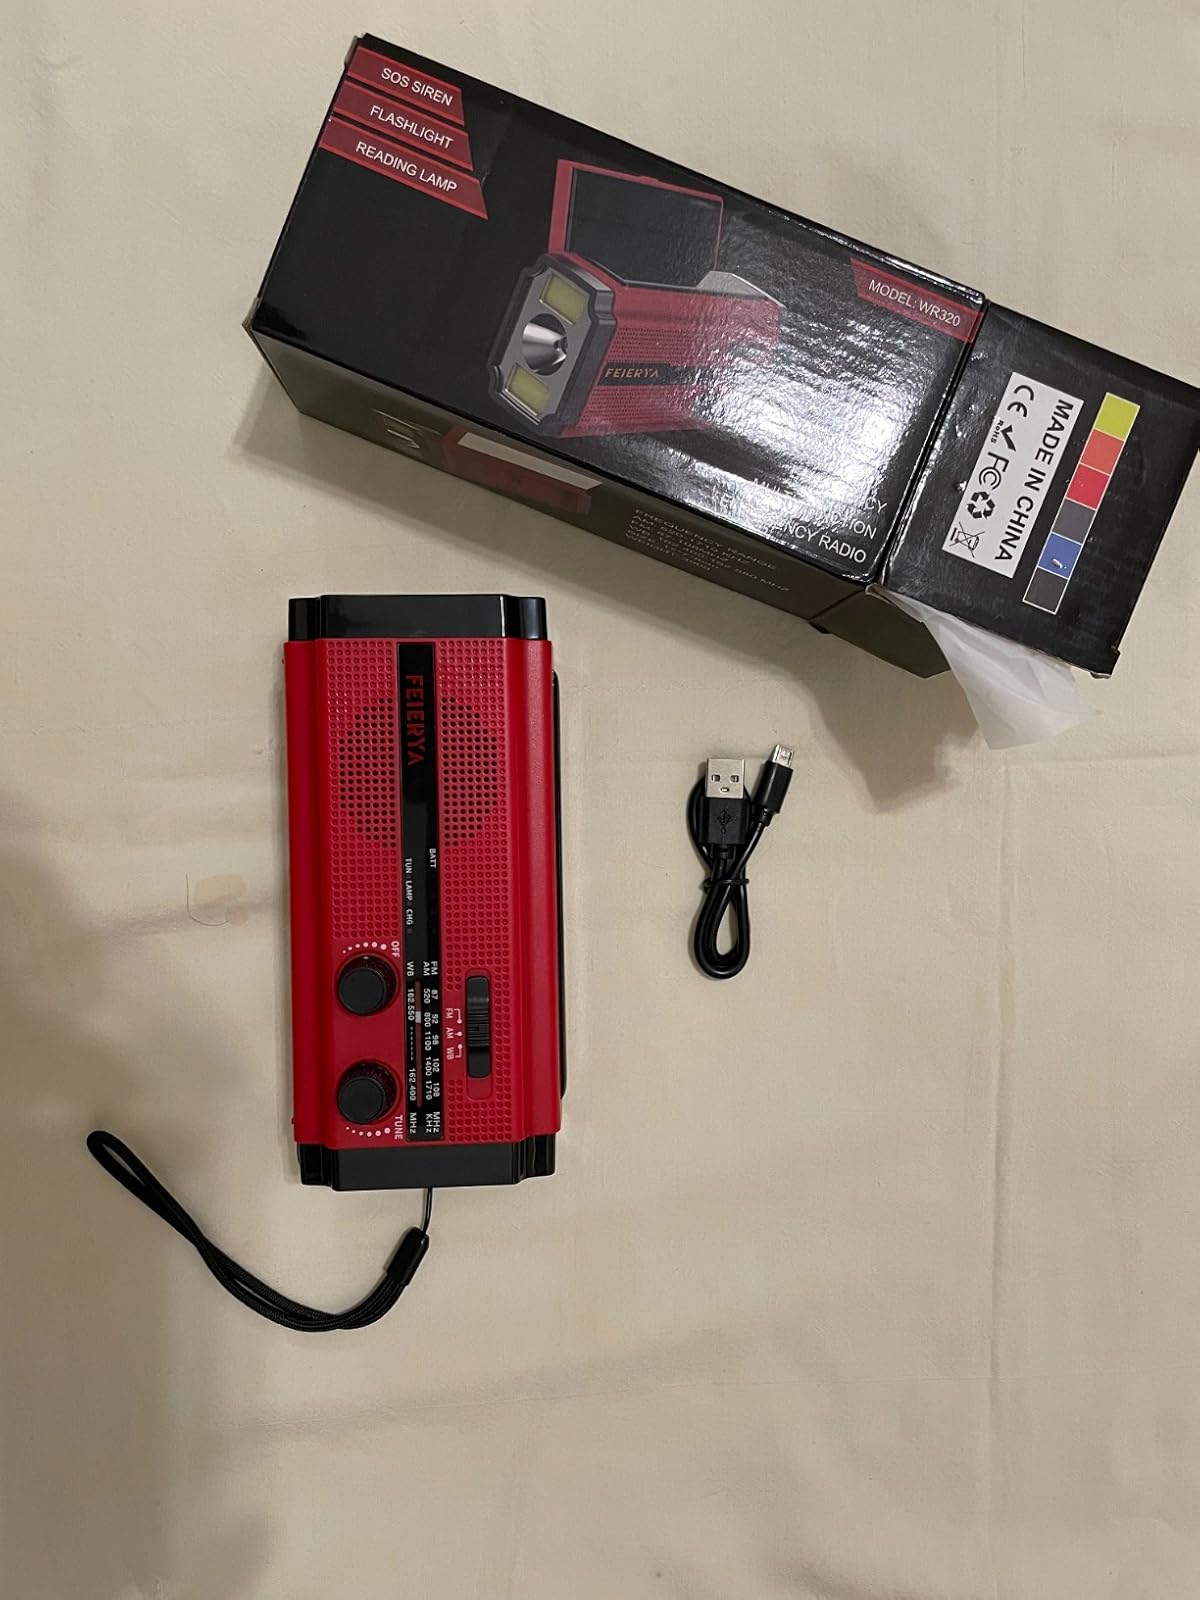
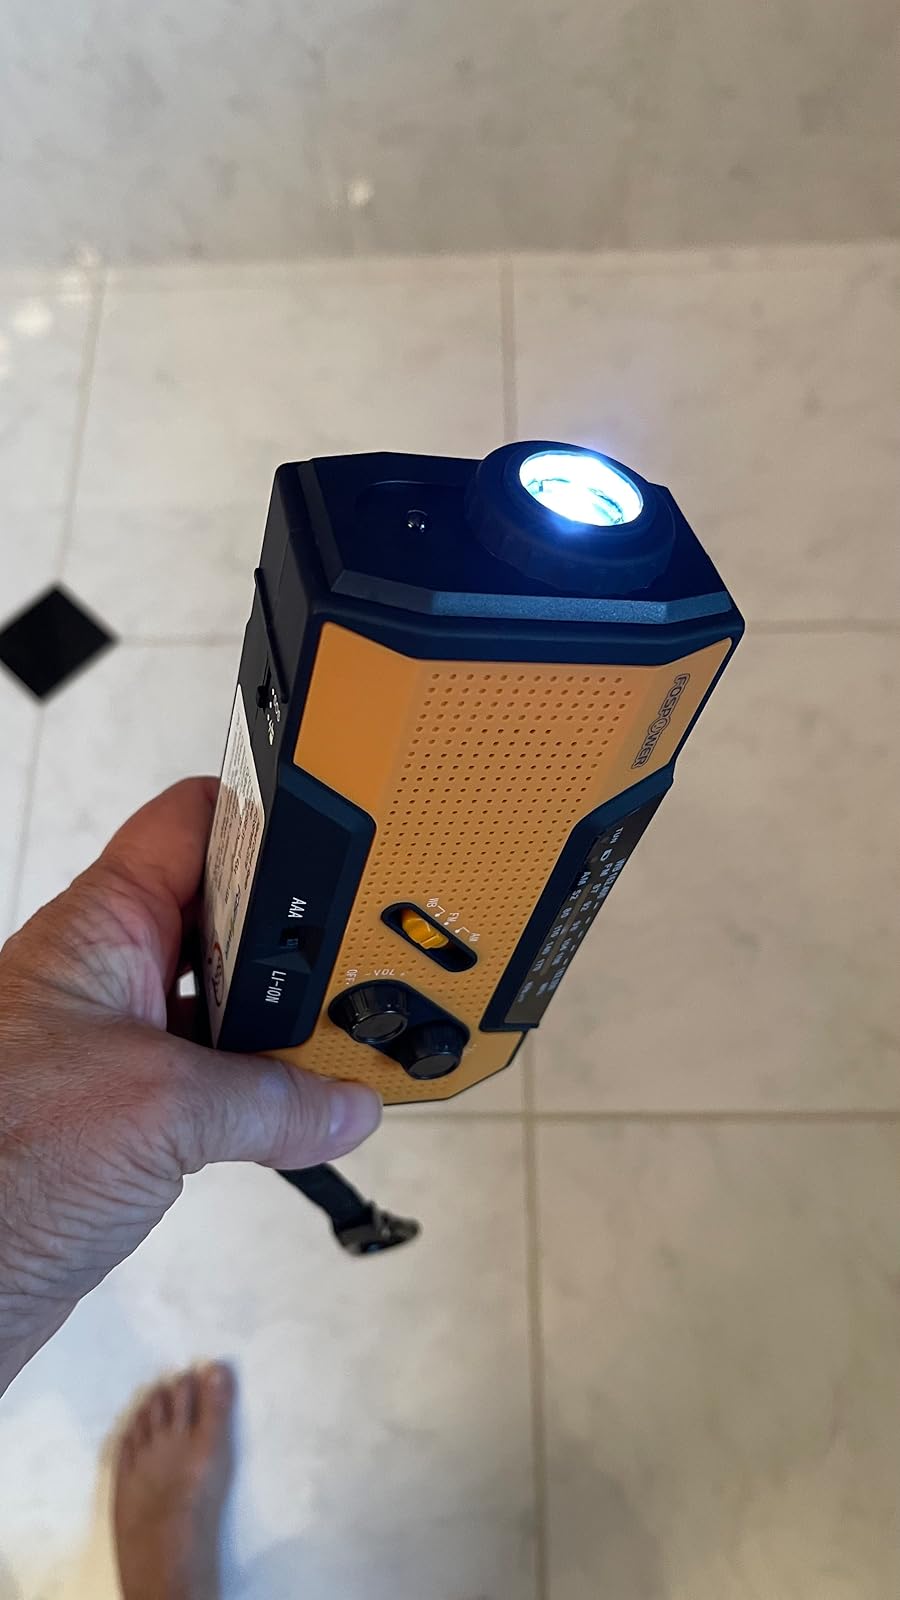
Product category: radio
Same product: no